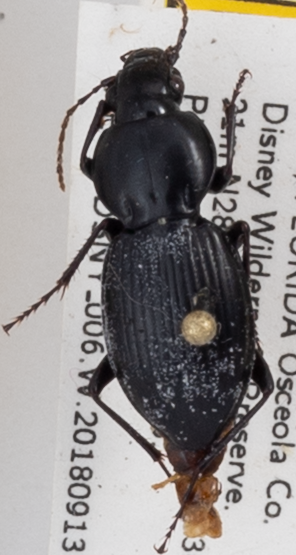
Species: Cyclotrachelus faber
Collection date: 2018-09-13
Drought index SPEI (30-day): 0.206
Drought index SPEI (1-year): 0.77
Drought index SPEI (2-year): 0.9